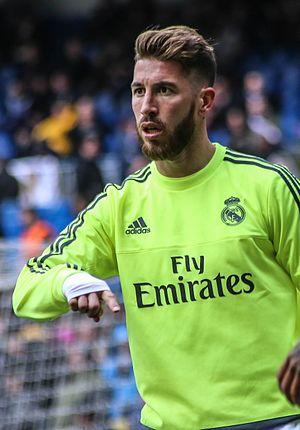
Sergio Ramos García, né le 30 mars 1986 à Camas en Andalousie, est un footballeur international espagnol qui joue actuellement pour le Real Madrid CF et l'équipe d'Espagne au poste de défenseur central.